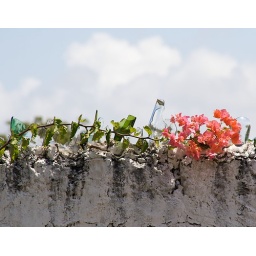
wall around the house where I lived the days